Crispin Sorhaindo

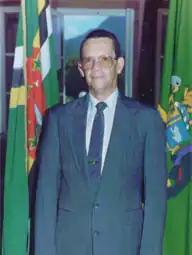
Crispin Sorhaindo

Crispin Anselm Sorhaindo OBE (23 May 1931 – 10 January 2010) was the fourth President of Dominica. He served from 25 October 1993 until 5 October 1998.